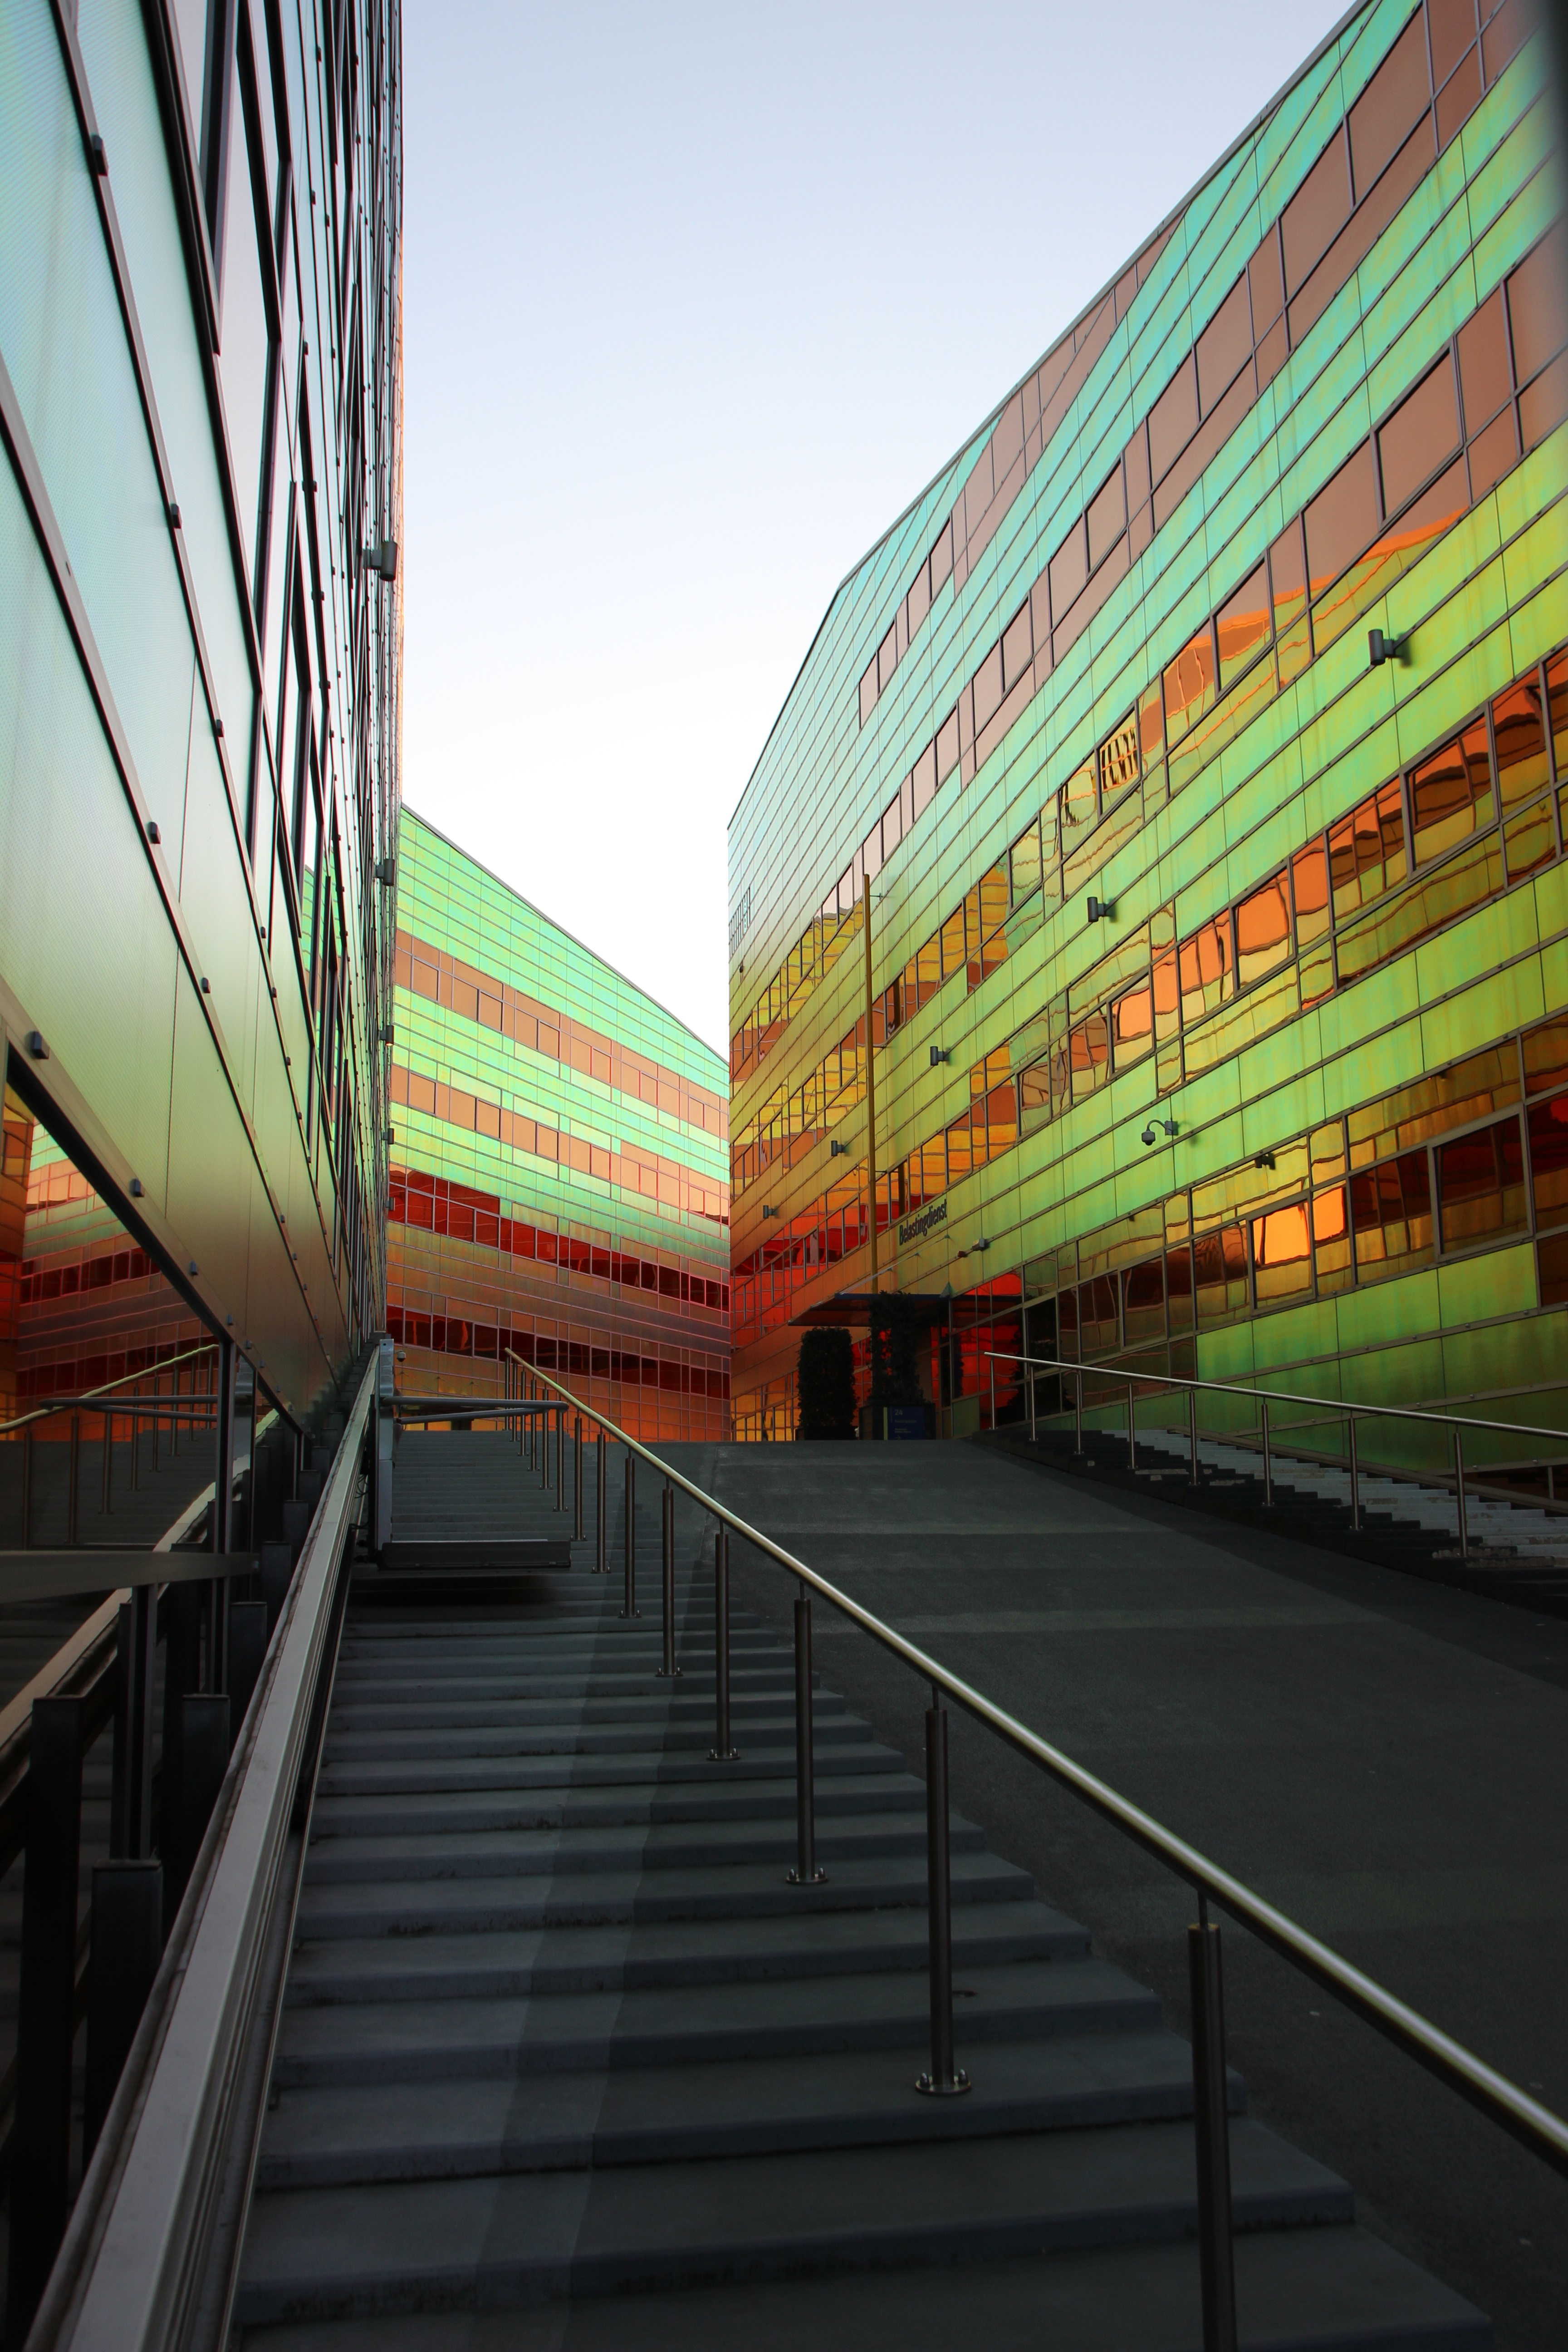
architecture, building, city, home, line, reflection, facade, shape, headquarters, urban area, metropolitan area